François Spirito

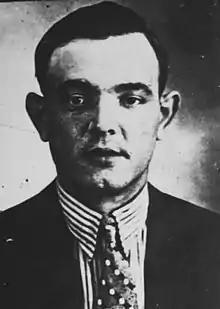
François Spirito circa 1934

François "Lydro" Spirito (23 January 1900 – 9 October 1967) was a French gangster. He was one of the leaders of the French Connection, and inspired the film "Borsalino", which featured Alain Delon and Jean-Paul Belmondo.